Religious discrimination in Pakistan

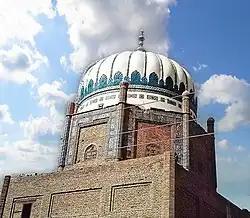
Dargah pir sarhandi, a frequent crime scene of forced conversion and marriage of kidnapped underage Hindu girls

More than a 1000 minor girls, mostly Hindu are forcefully converted every year to Islam in Pakistan.